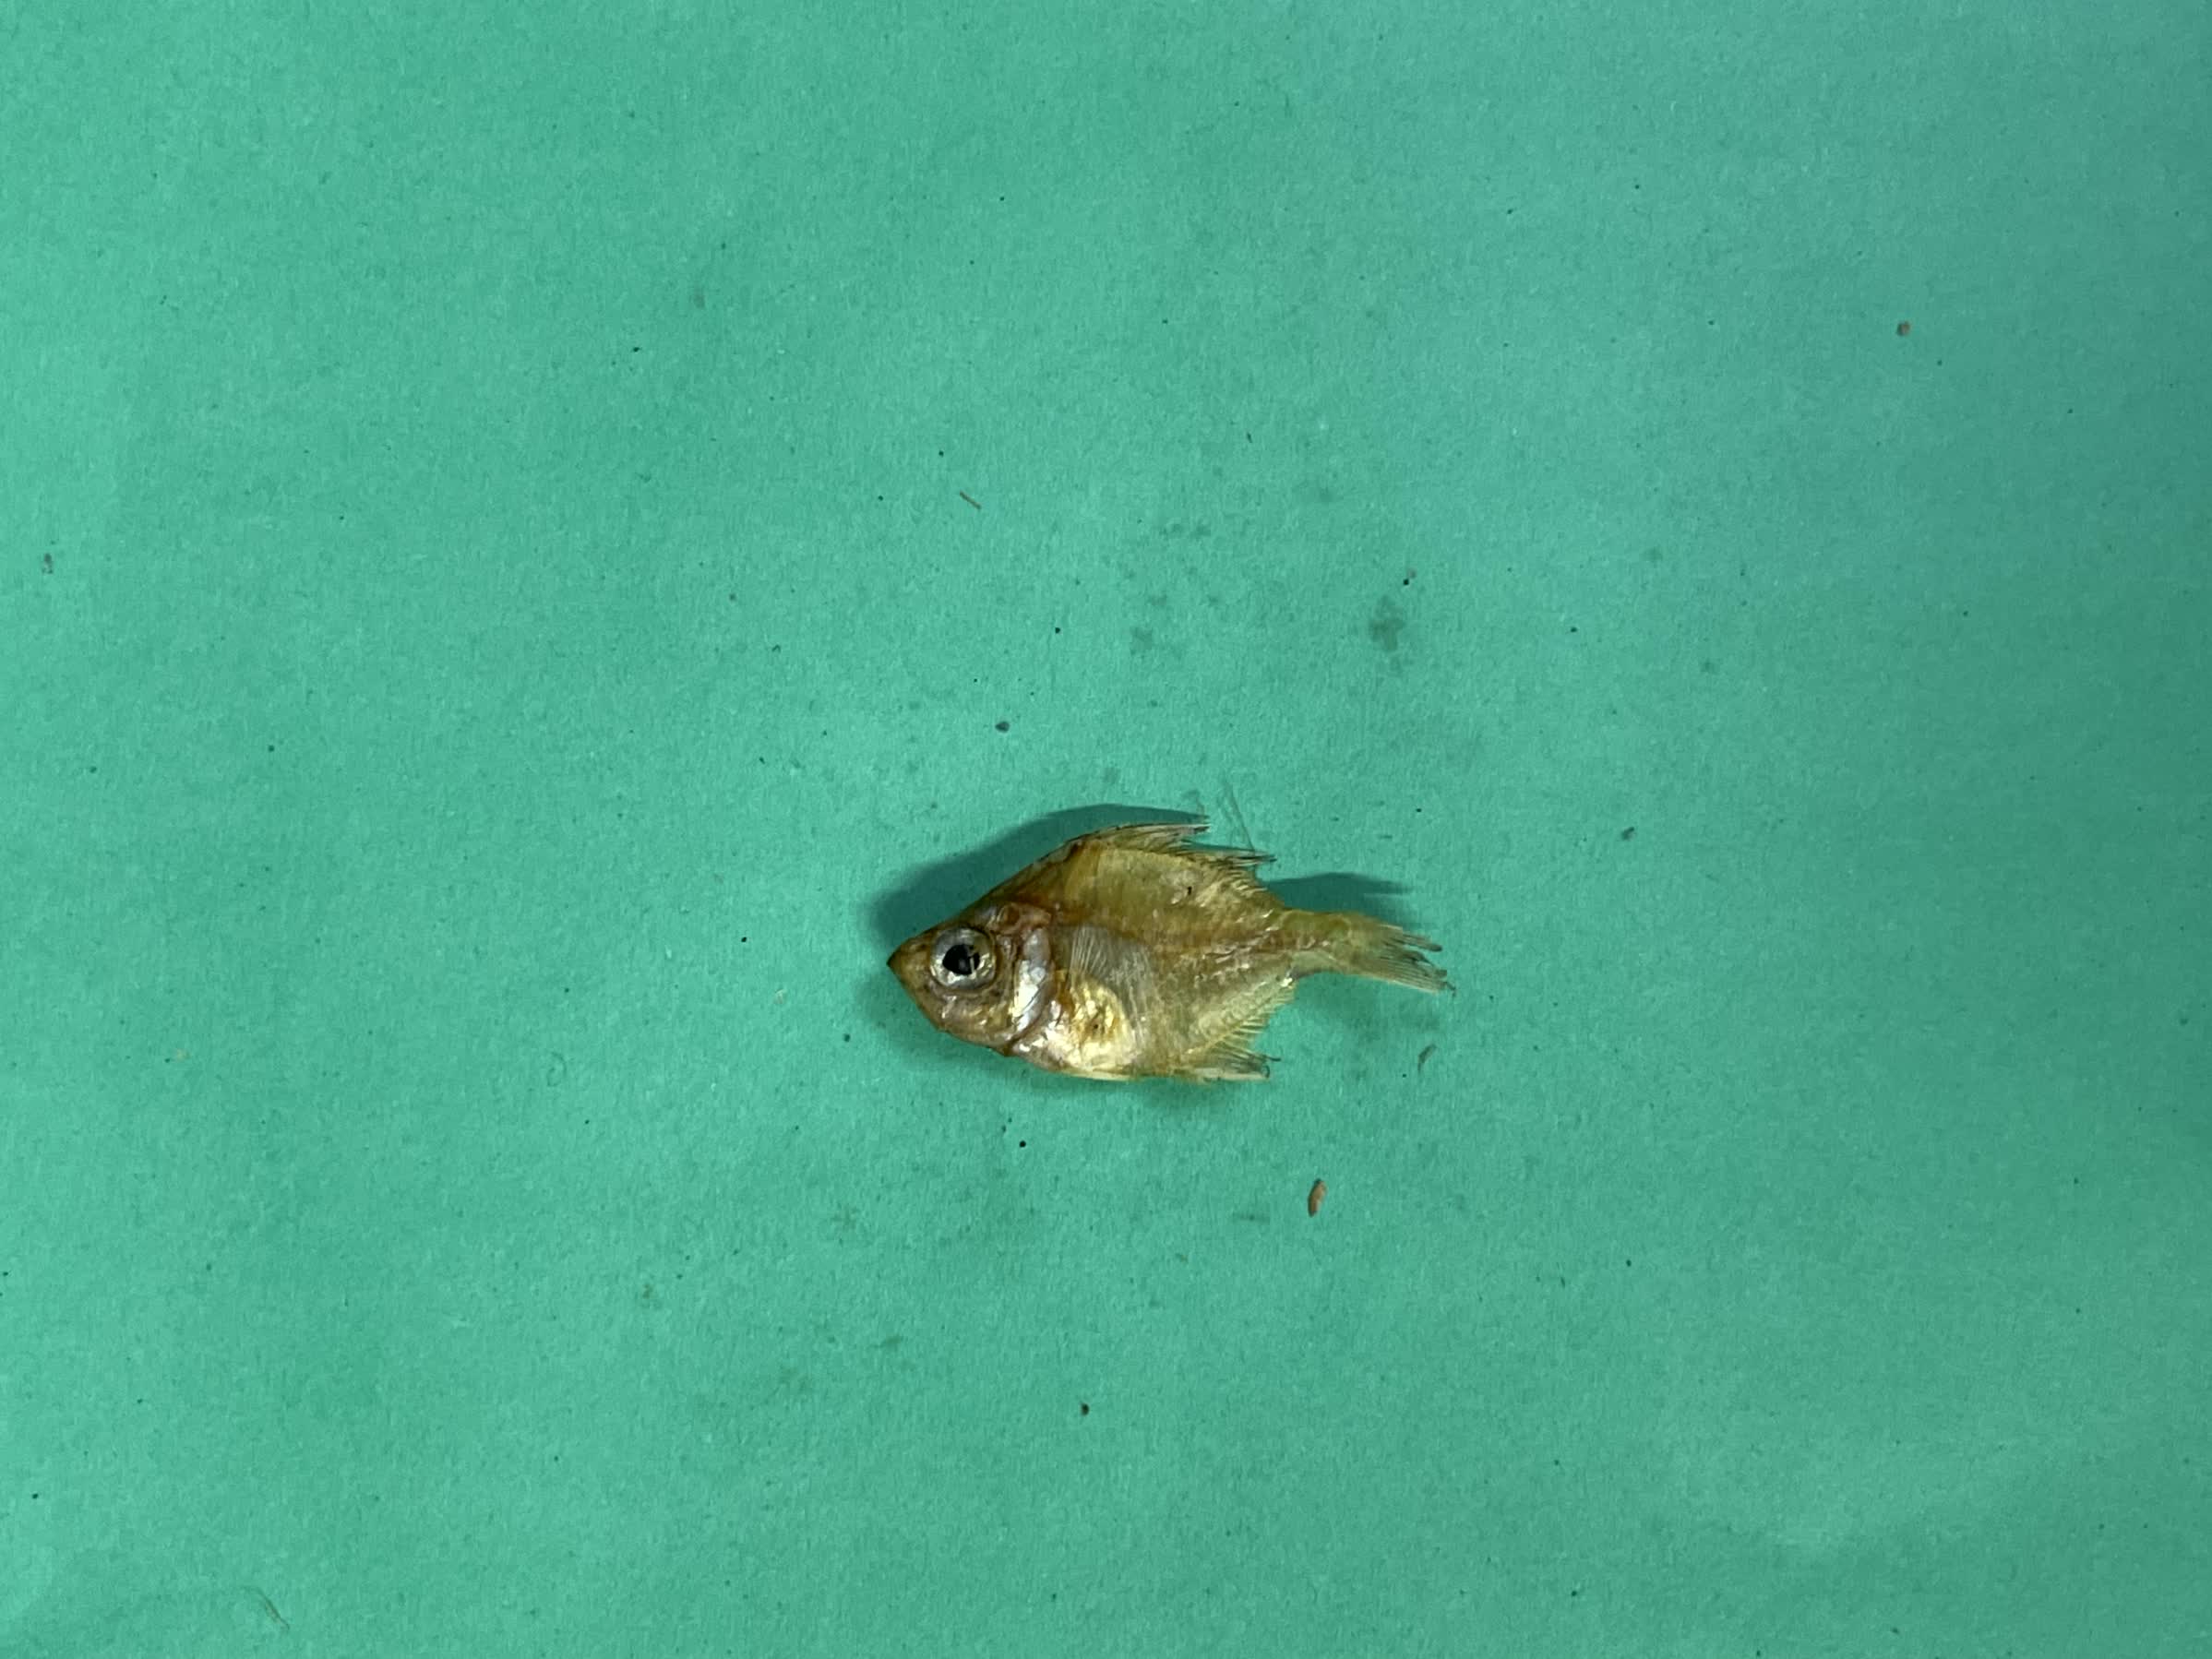
Species: Chanda